Solo (2018 Spanish film)

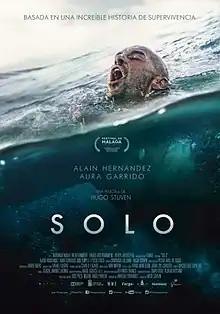
Theatrical release poster

Solo is a 2018 Spanish drama film directed by Hugo Stuven and written by Santiago Lallana and Hugo Stuven about a young surfer who falls off a cliff, injures himself and finds himself in a situation where he needs to fight for his survival.